Richard Mentor Johnson

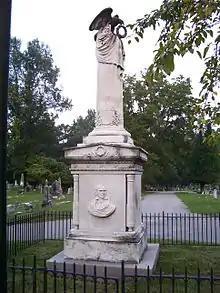
Johnson's gravesite at Frankfort Cemetery

About the time of Richard's birth, the family moved to Bryan's Station, near present-day Lexington in the Bluegrass Region. This was a fortified outpost, as there was much Native American resistance to white settlement. The Shawnee and Cherokee hunted in this area. Jemima Johnson was remembered as among the community's heroic women because of what was told of her actions during Simon Girty's raid on Bryan's Station in August 1782. According to later reports, with Indian warriors hidden in the nearby woods and the community short on water, she led the women to a nearby spring, and the attackers allowed them to return to the fort with the water. Having the water helped the settlers beat off an attack made with flaming arrows. At the time, Robert Johnson was serving in the legislature in Richmond, Virginia, as he had been elected to represent Fayette County. (Kentucky was part of Virginia until 1792.)